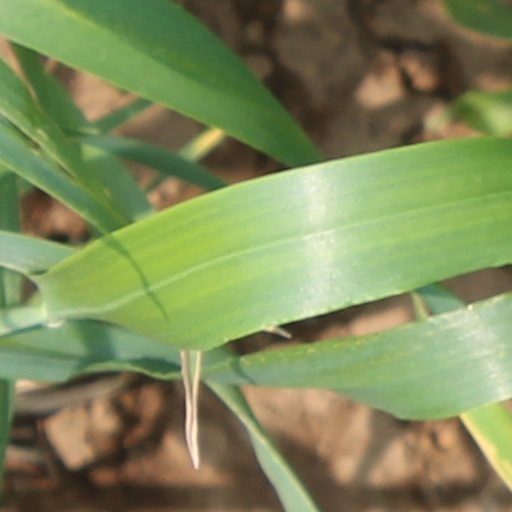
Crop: wheat